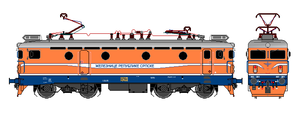
Les Chemins de fer de la République serbe, en serbe Željeznice Republike Srpske, sont une entreprise bosnienne du secteur des transports ferroviaires. La compagnie a son siège social à Doboj dans la République serbe de Bosnie, en Bosnie-Herzégovine. Elle figure parmi les entreprises entrant dans la composition du BIRS, l'indice principal de la Bourse de Banja Luka.